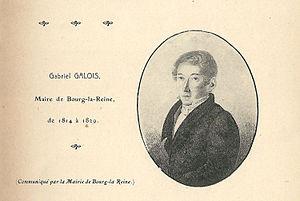
Bourg-la-Reine (Seine, France)
Cette liste recense les maires de la commune de Bourg-la-Reine, dans le département des Hauts-de-Seine.